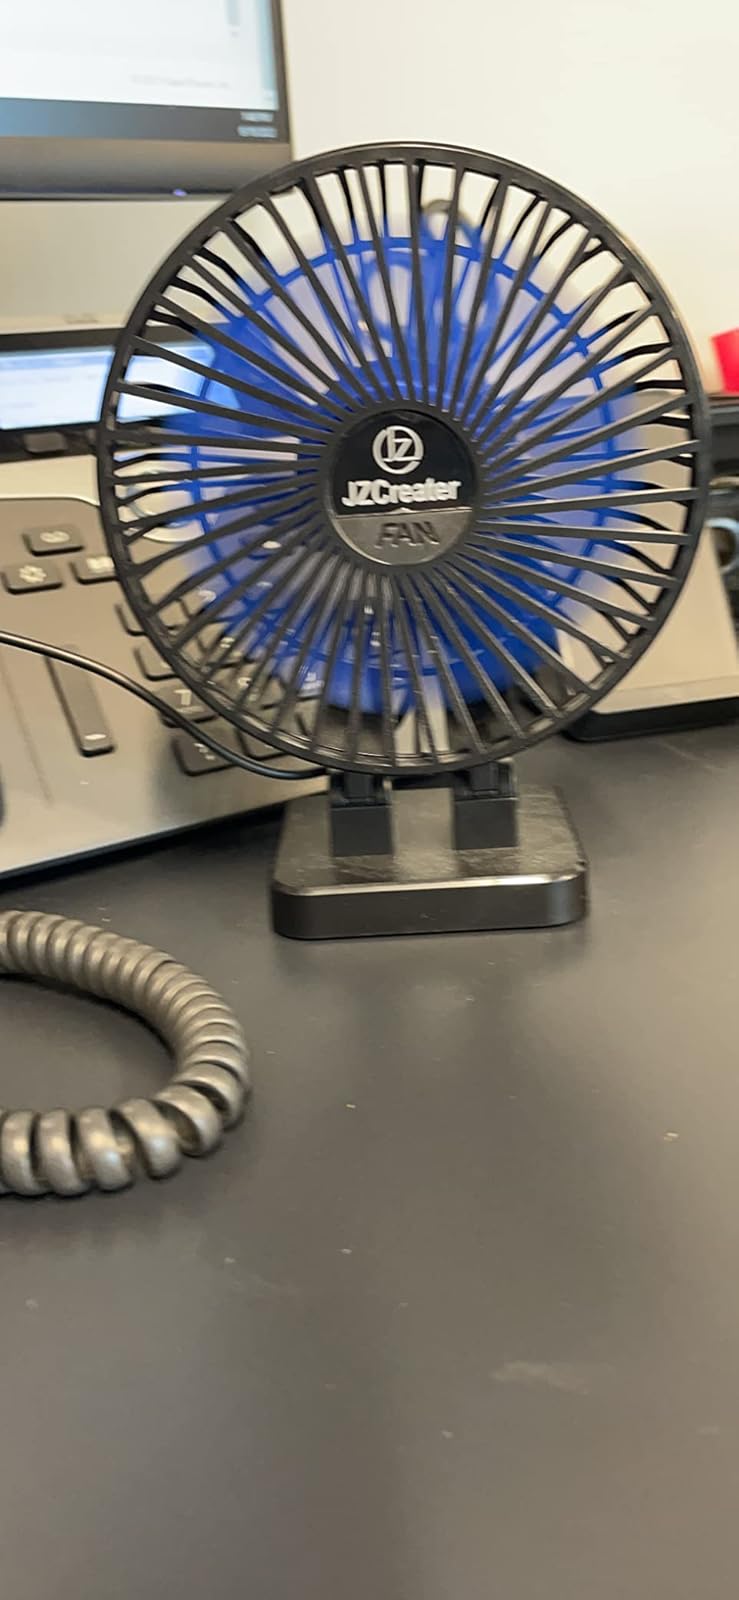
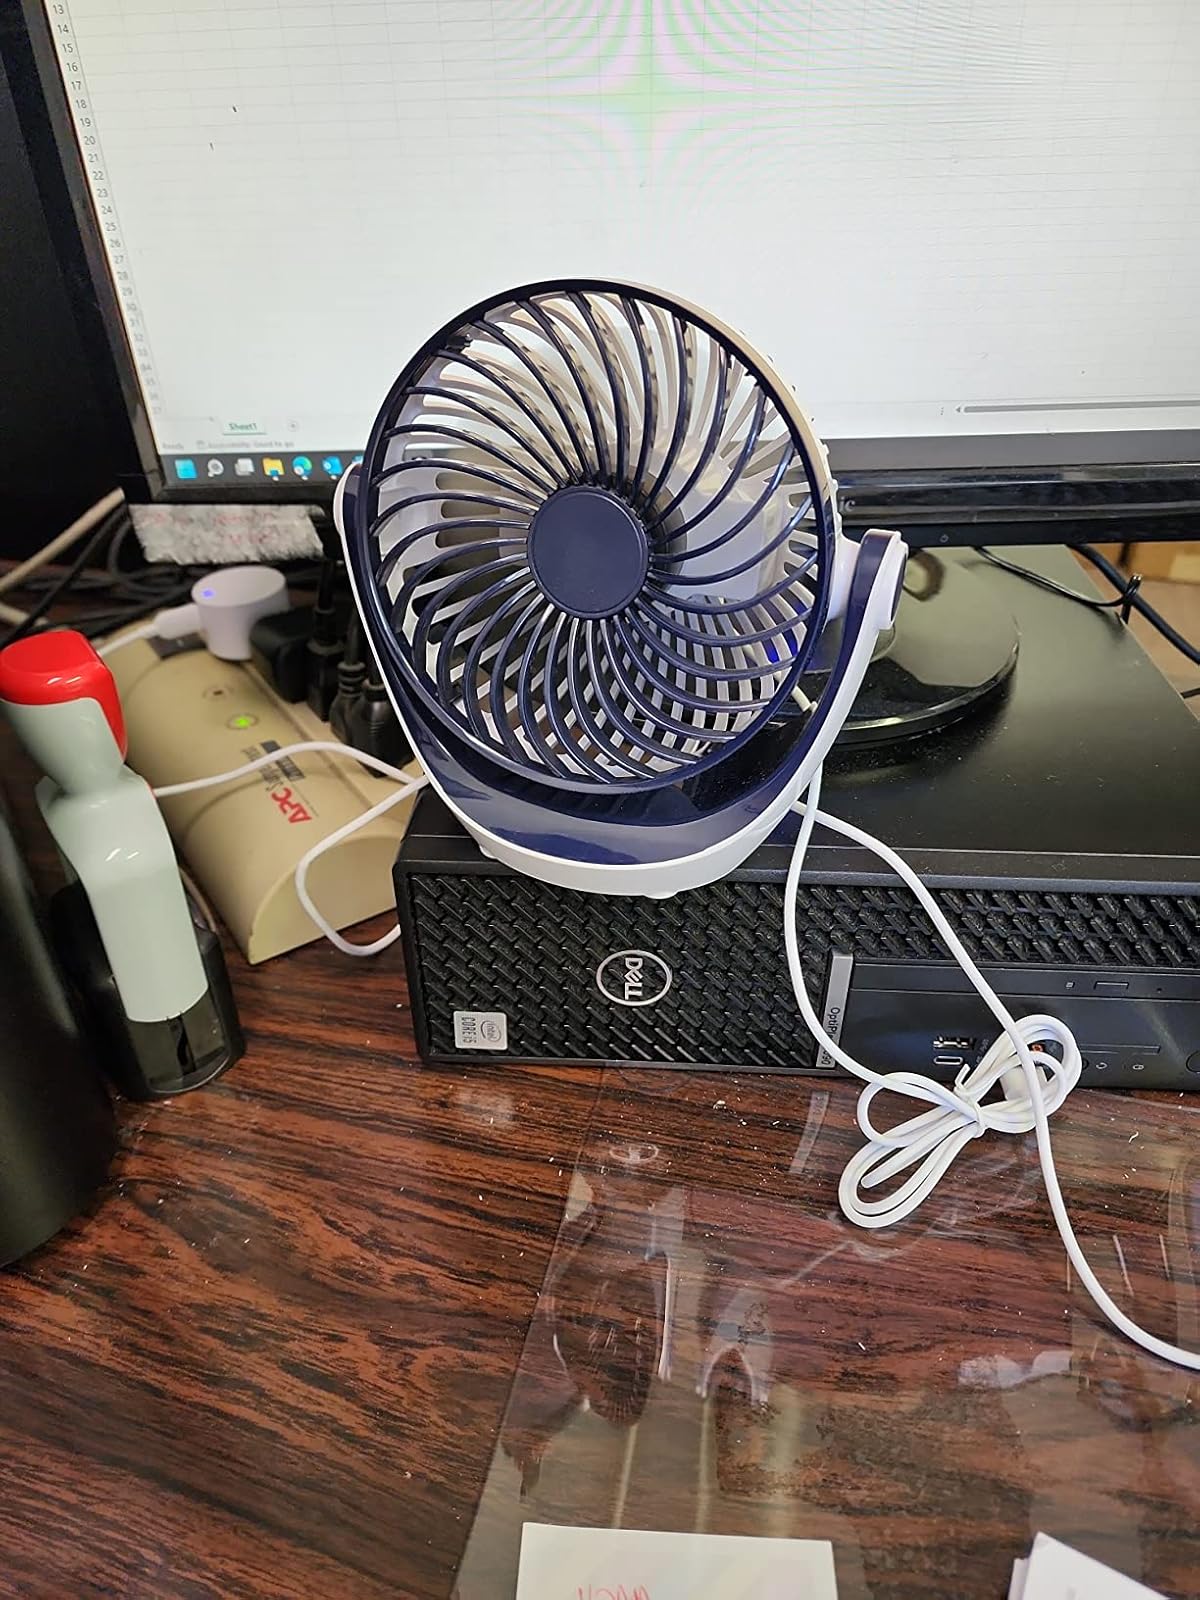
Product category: fan
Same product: no